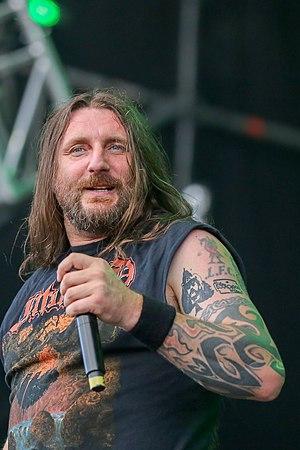
Orange Goblin au Przystanek Woodstock de 2017.